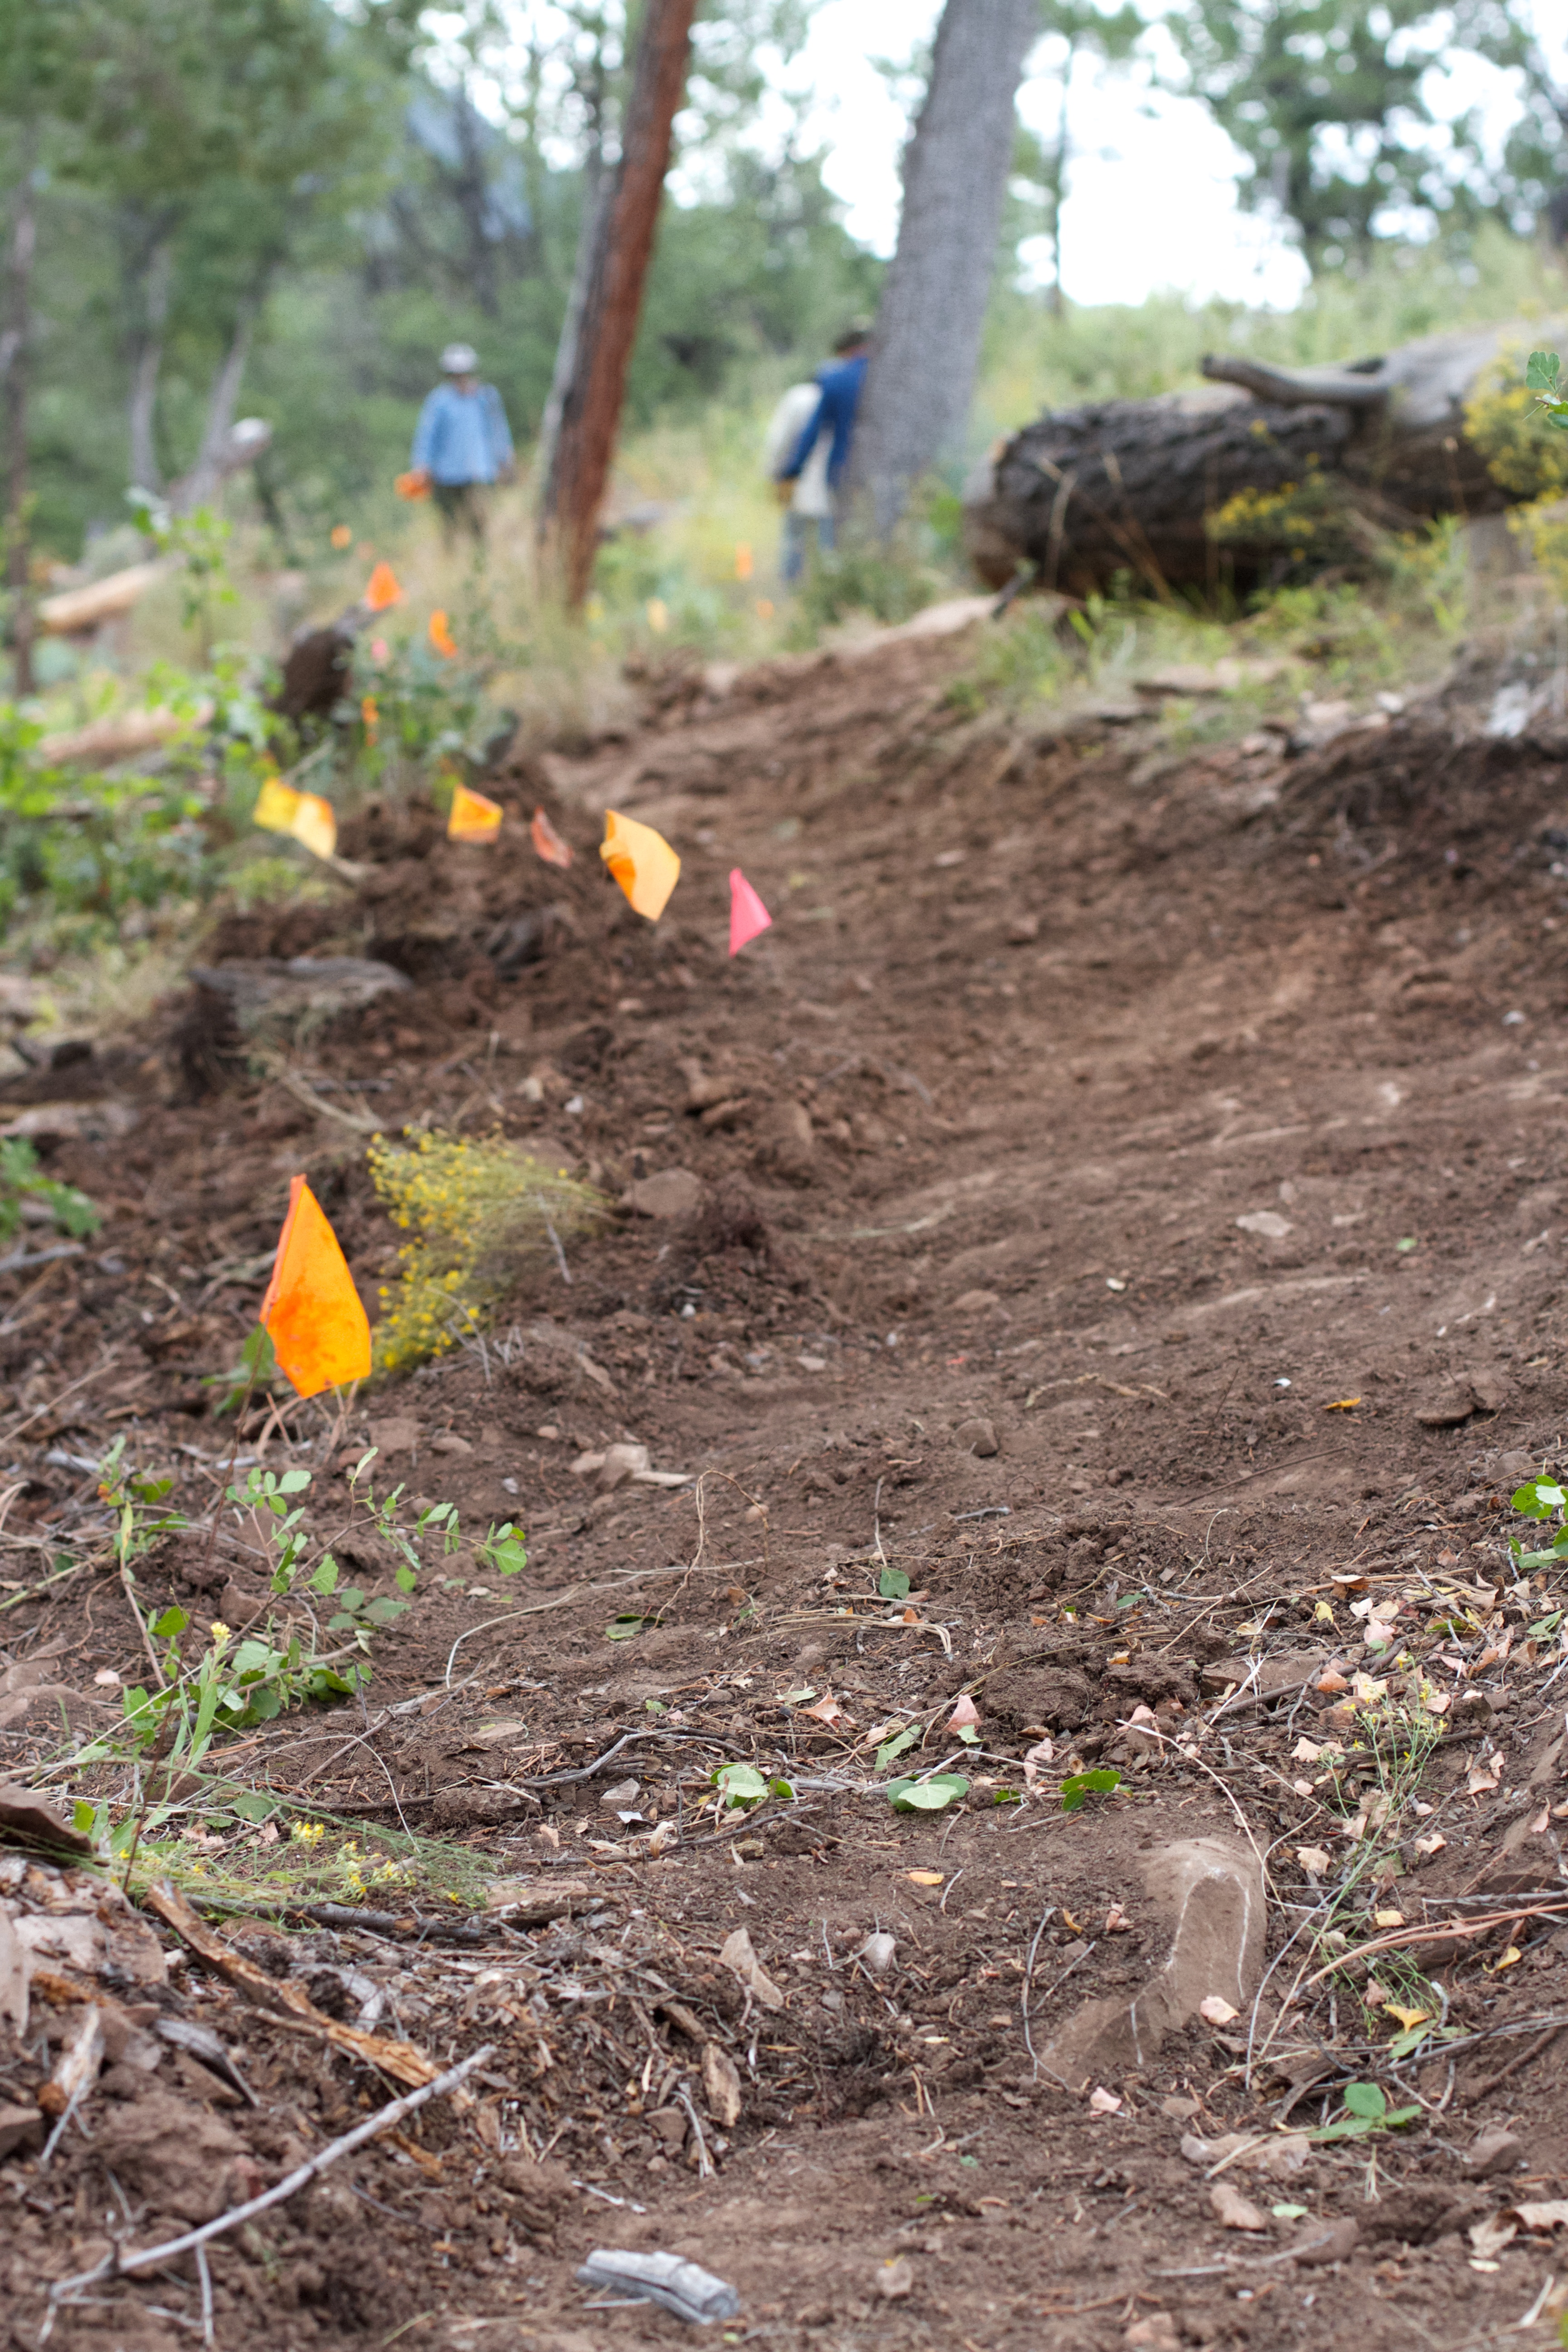
tree, forest, trail, leaf, soil, garden, woodland, yard, pstrails, geological phenomenon